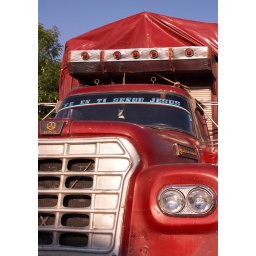
Mexican truck in a motorway car park.